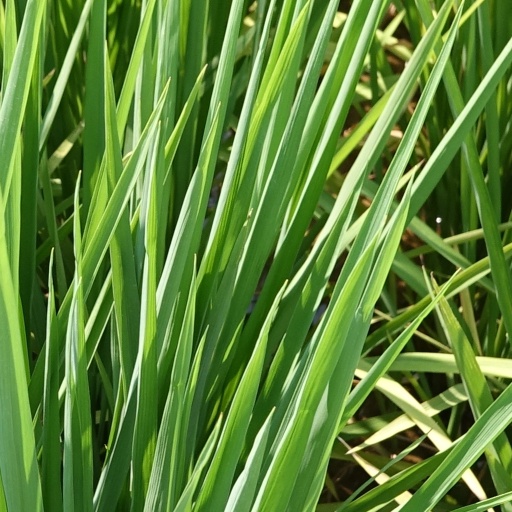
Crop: rice